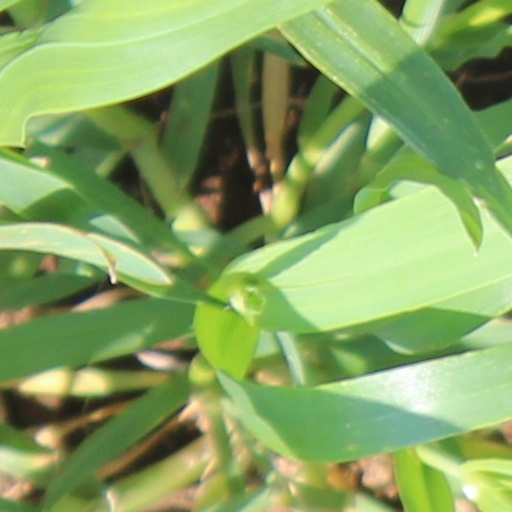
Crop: wheat